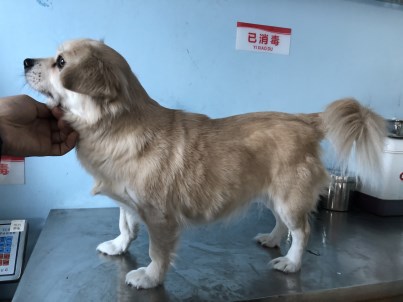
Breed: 3336-n000121-chinese_rural_dog